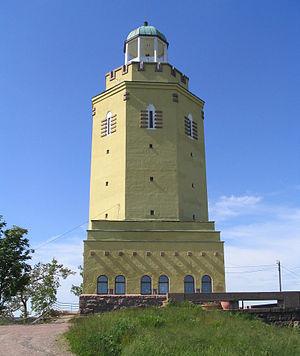
Johan Edward Paatela est un architecte finlandais.